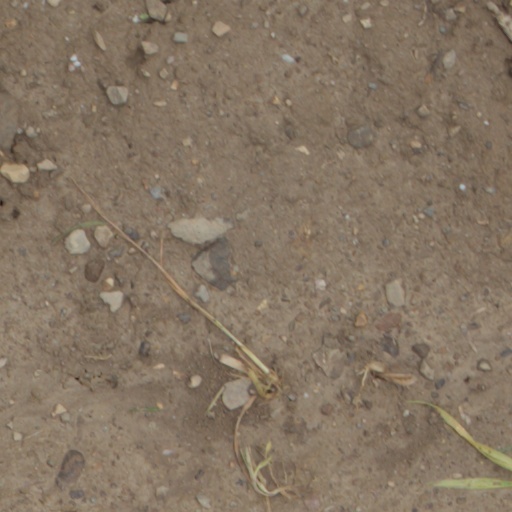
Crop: wheat